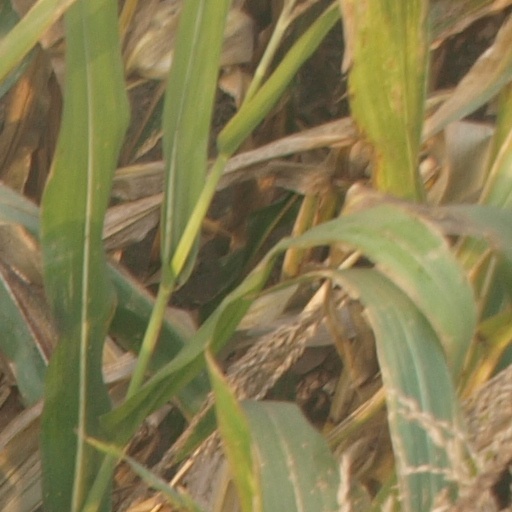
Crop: maize; corn